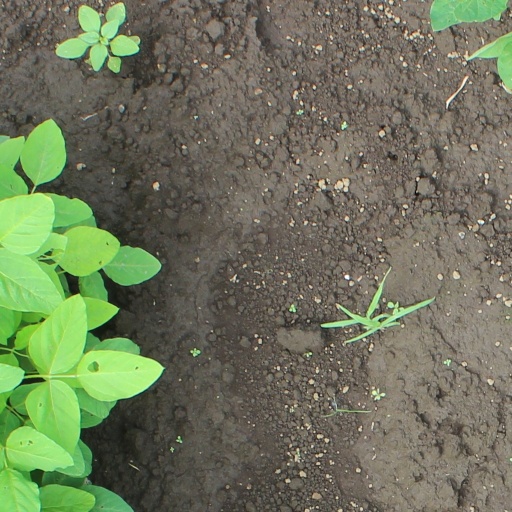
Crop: soybean